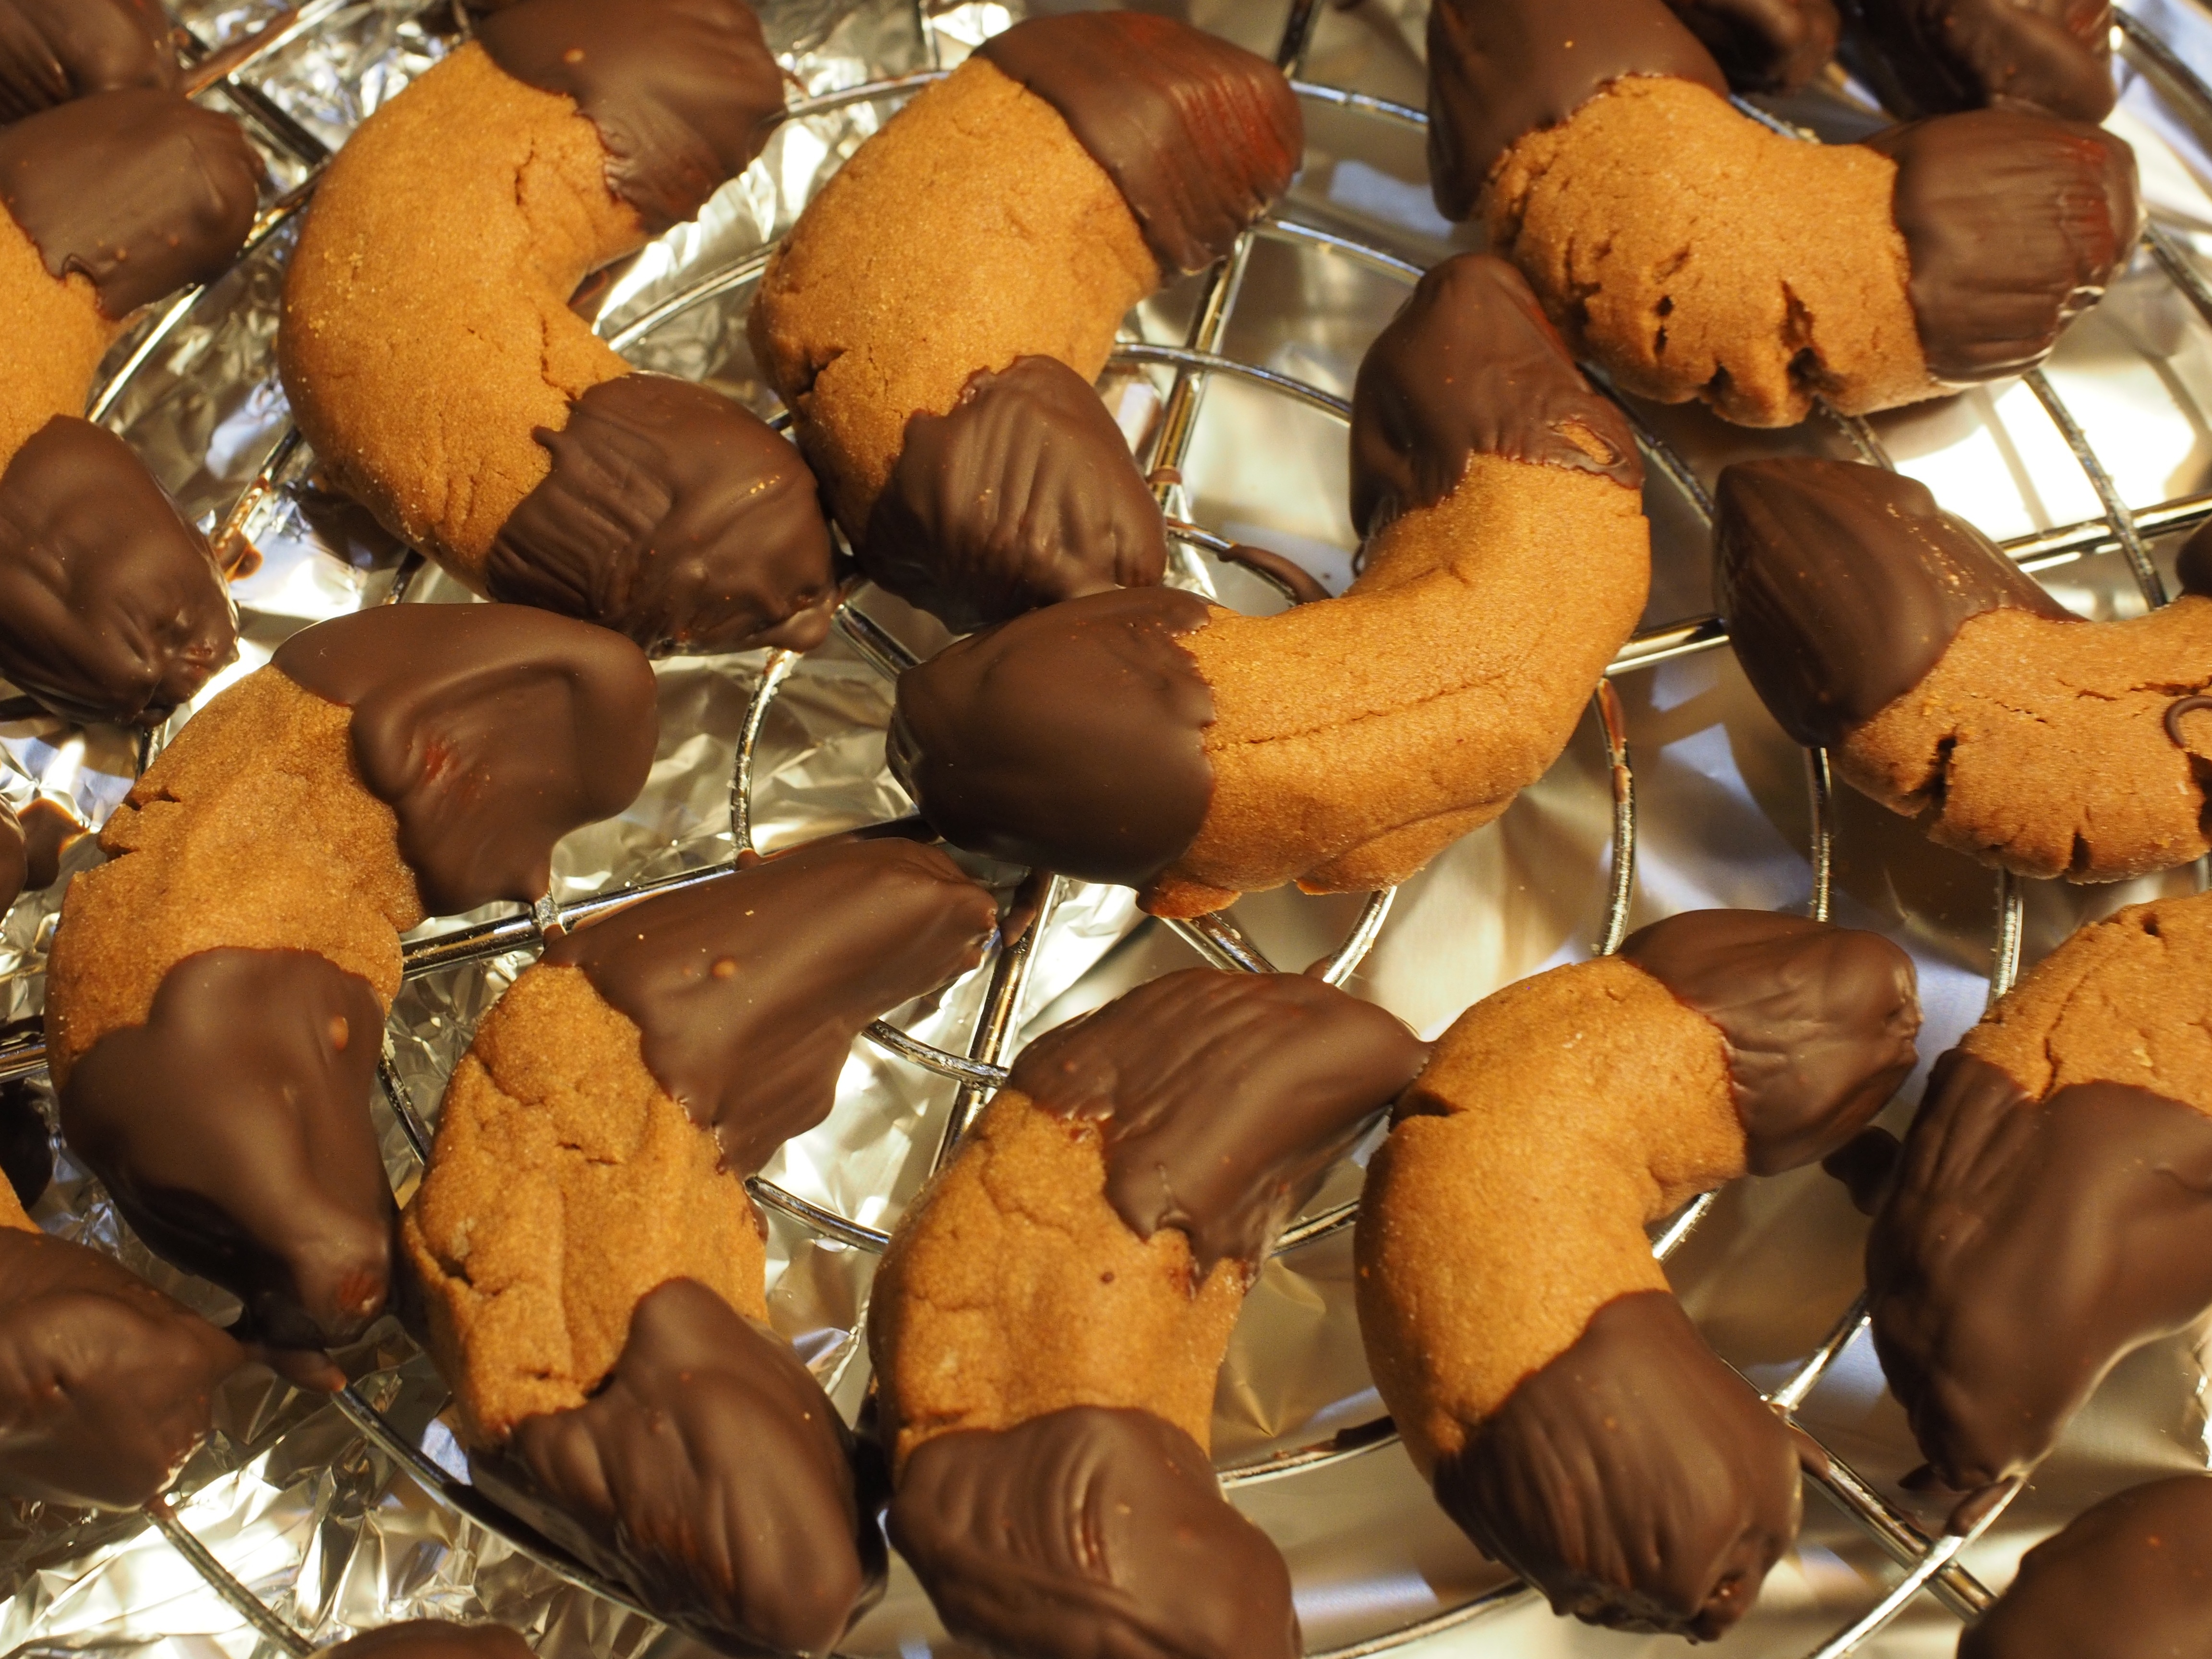
food, chocolate, baking, christmas, cookie, dessert, dough, ornament, cookie cutter, bake, christmas cookies, cookies, sweetness, beads, baked goods, small cakes, ausstecherle, cut out, coring alder dough, chocolate truffle, wave out, guzle, wave wood, silver beads, chocolate croissant